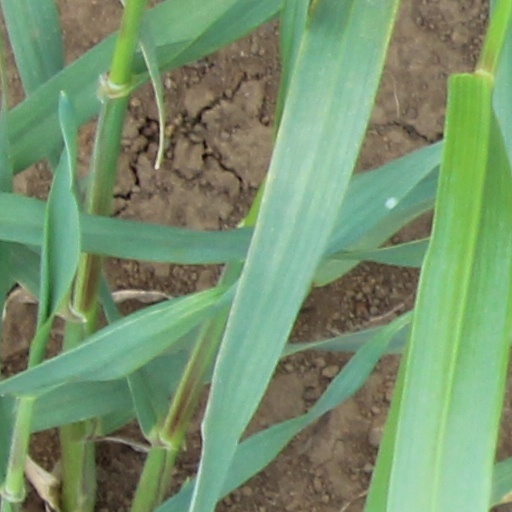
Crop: wheat